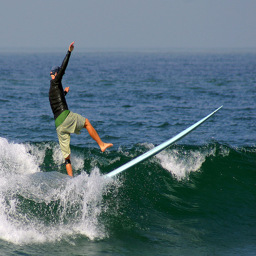
A srfer perches on his board precariously as he hits a big wave.
A man riding a wave with a surfboard.
A surfer catches a  wave but is about to fall off his board
A man is surfing on some small ocean waves.
a man on a surf board rides on some waves